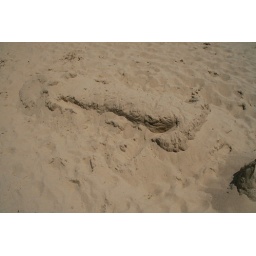
Sand sculptures at a sand sculpture building competition at the beach in Grand Haven.